List of big-game hunters

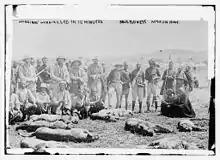
Paul Rainey's hunting party with a killed pride of lions.

The Hon Denys George Finch-Hatton (1887–1931) was an English-born sportsman and professional safari guide in Kenya in the 20th century. The third son of an Earl, Finch Hatton was educated at Eton and Oxford University and arrived in Kenya in 1911. He initially lived a nomadic life which included trading safaris throughout Kenya and Somaliland, during which he spent a lot of time hunting. In 1925 Finch Hatton became a professional safari guide, initially conducting a number of safaris with the veteran professional J.A. Hunter, Finch Hatton's most notable guests were the Prince of Wales (later King Edward VIII) and his brother Prince Henry, Duke of Gloucester in 1928. Finch Hatton hunted with a Mannlicher bolt actioned rifle in 6.5×54mm Mannlicher–Schönauer, a second hand Rigby bolt actioned rifle in .350 Rigby, a Lancaster double rifle that he had converted from .450 No 2 Nitro Express to .450 Nitro Express as it was easier to source ammunition and an Army & Navy 20 bore shotgun. Finch Hatton was the lover of Karen Blixen, their relationship being detailed in her memoir "Out of Africa", which she wrote under her pen name "Isak Dinesen".